Peggy Willis-Aarnio

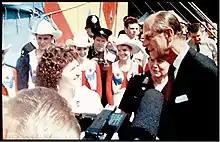
Willis-Aarnio with Prince Philip in 1987

Willis-Aarnio's publications include "Agrippina Vaganova (1879–1951): her place in the history of ballet and her impact on the future of classical dance", published in 2002, and the "How to Teach Classical Ballet" series. She wrote, directed and supervised the series "Music for the Classical Ballet Lesson" with Ludmilla Petrovna Vlasenko as pianist, and wrote, directed and narrated the video series "Classical Ballet Lesson" which featured Galina Mezentseva. She also produced numerous educational materials throughout her 32 years as a professor at Texas Tech University.